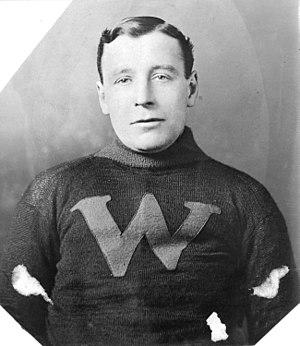
James Henry Gardner, dit Jimmy Gardner, est un joueur professionnel de hockey sur glace. Il est admis au temple de la renommée du hockey en 1962. Jimmy Gardner a remporté quatre Coupes Stanley en tant que joueur à Montréal.